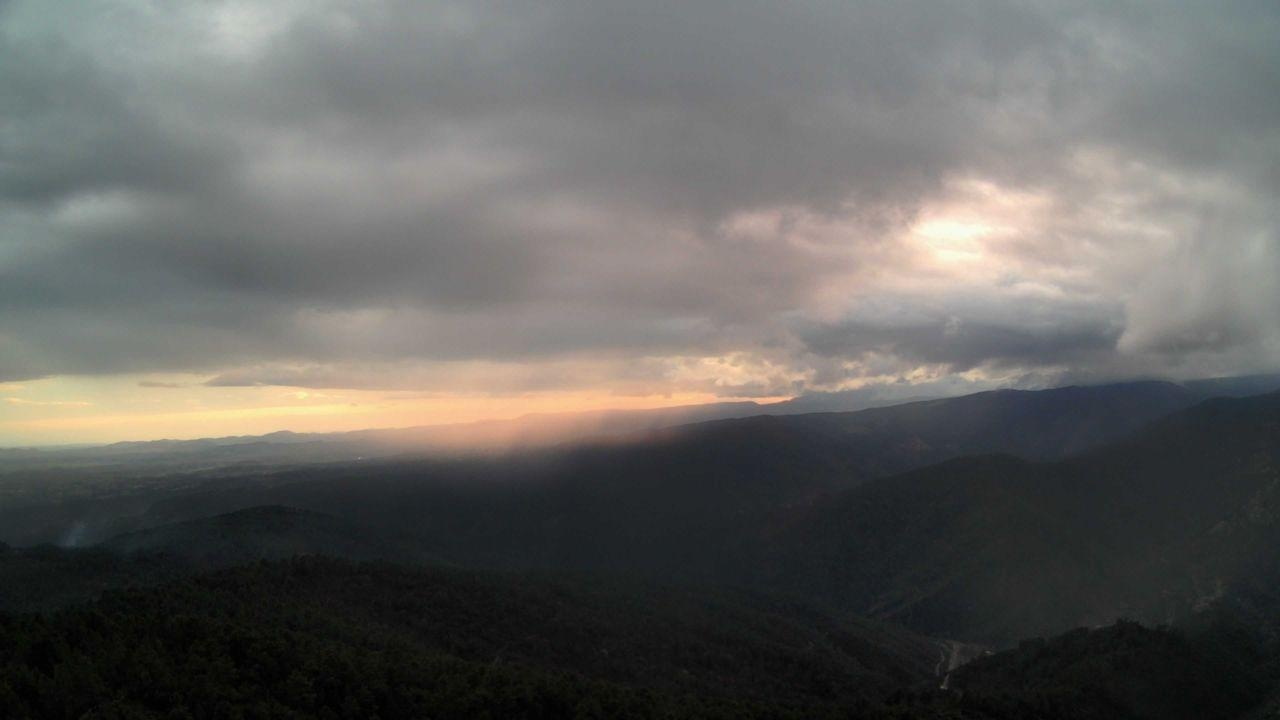
Fire: no
Smoke: yes